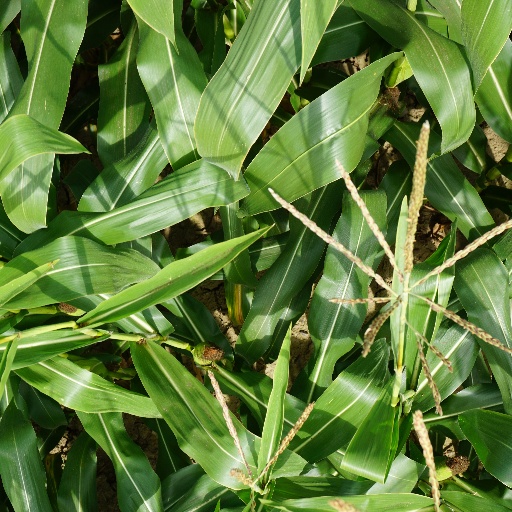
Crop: maize; corn